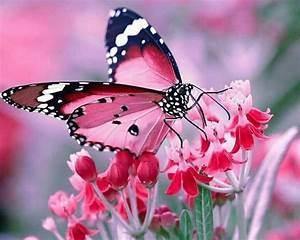
butterfly